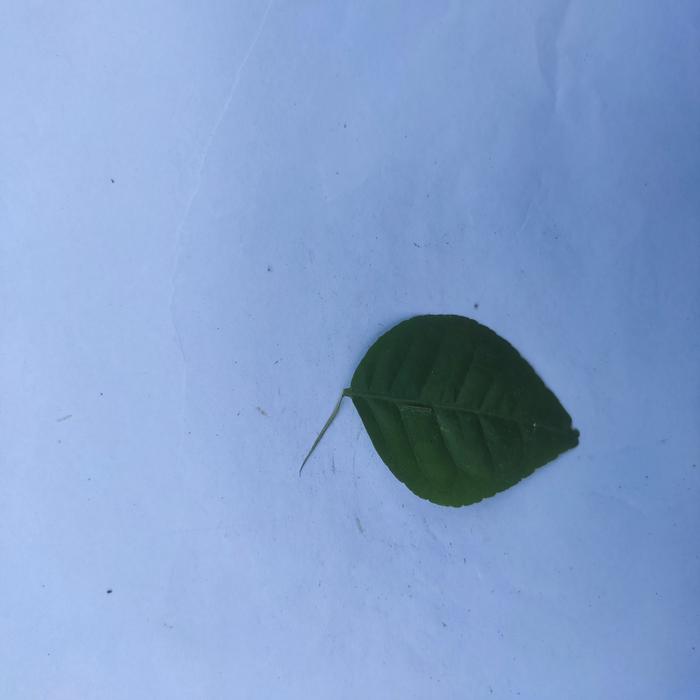
Crop: Aegle Marmelos
Leaf condition: Healthy_Leaf